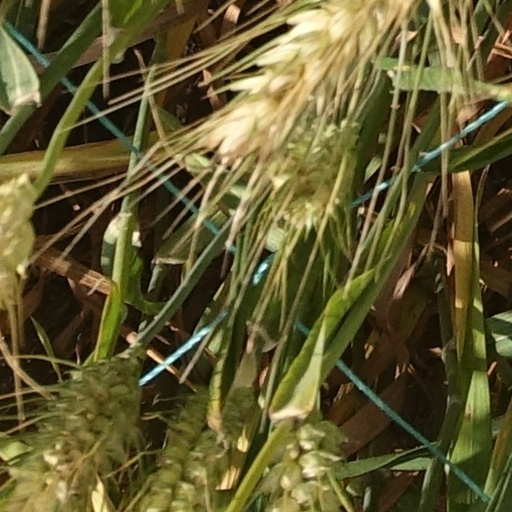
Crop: wheat